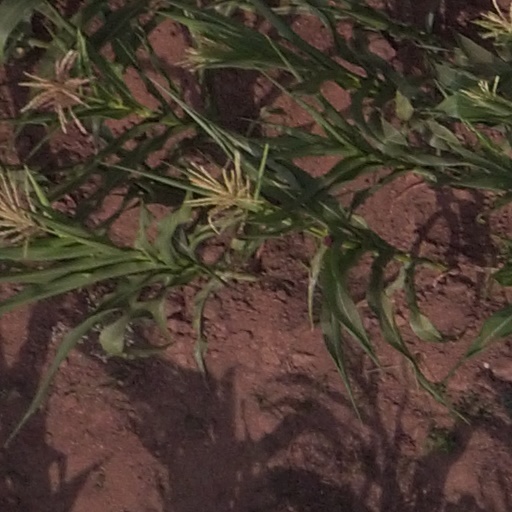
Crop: maize; corn